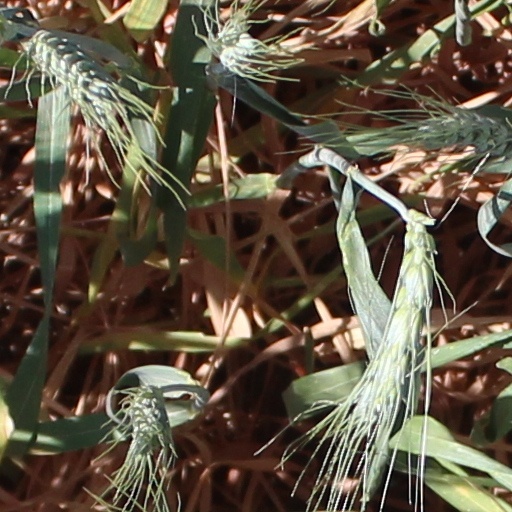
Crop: wheat